Northwest Arkansas

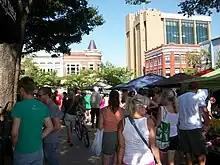
Northwest Arkansas residents and visitors at the Fayetteville Farmer's Market

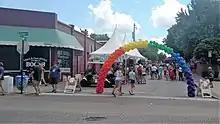
2018 NWA Pride Festival on Dickson Street in Fayetteville

The Crystal Bridges Museum of American Art in Bentonville opened in 2011. The museum, funded by Sam Walton's daughter, Alice Walton, and designed by world-renowned architect Moshe Safdie, is home to a permanent collection of works, as well as rotating exhibits throughout the year.